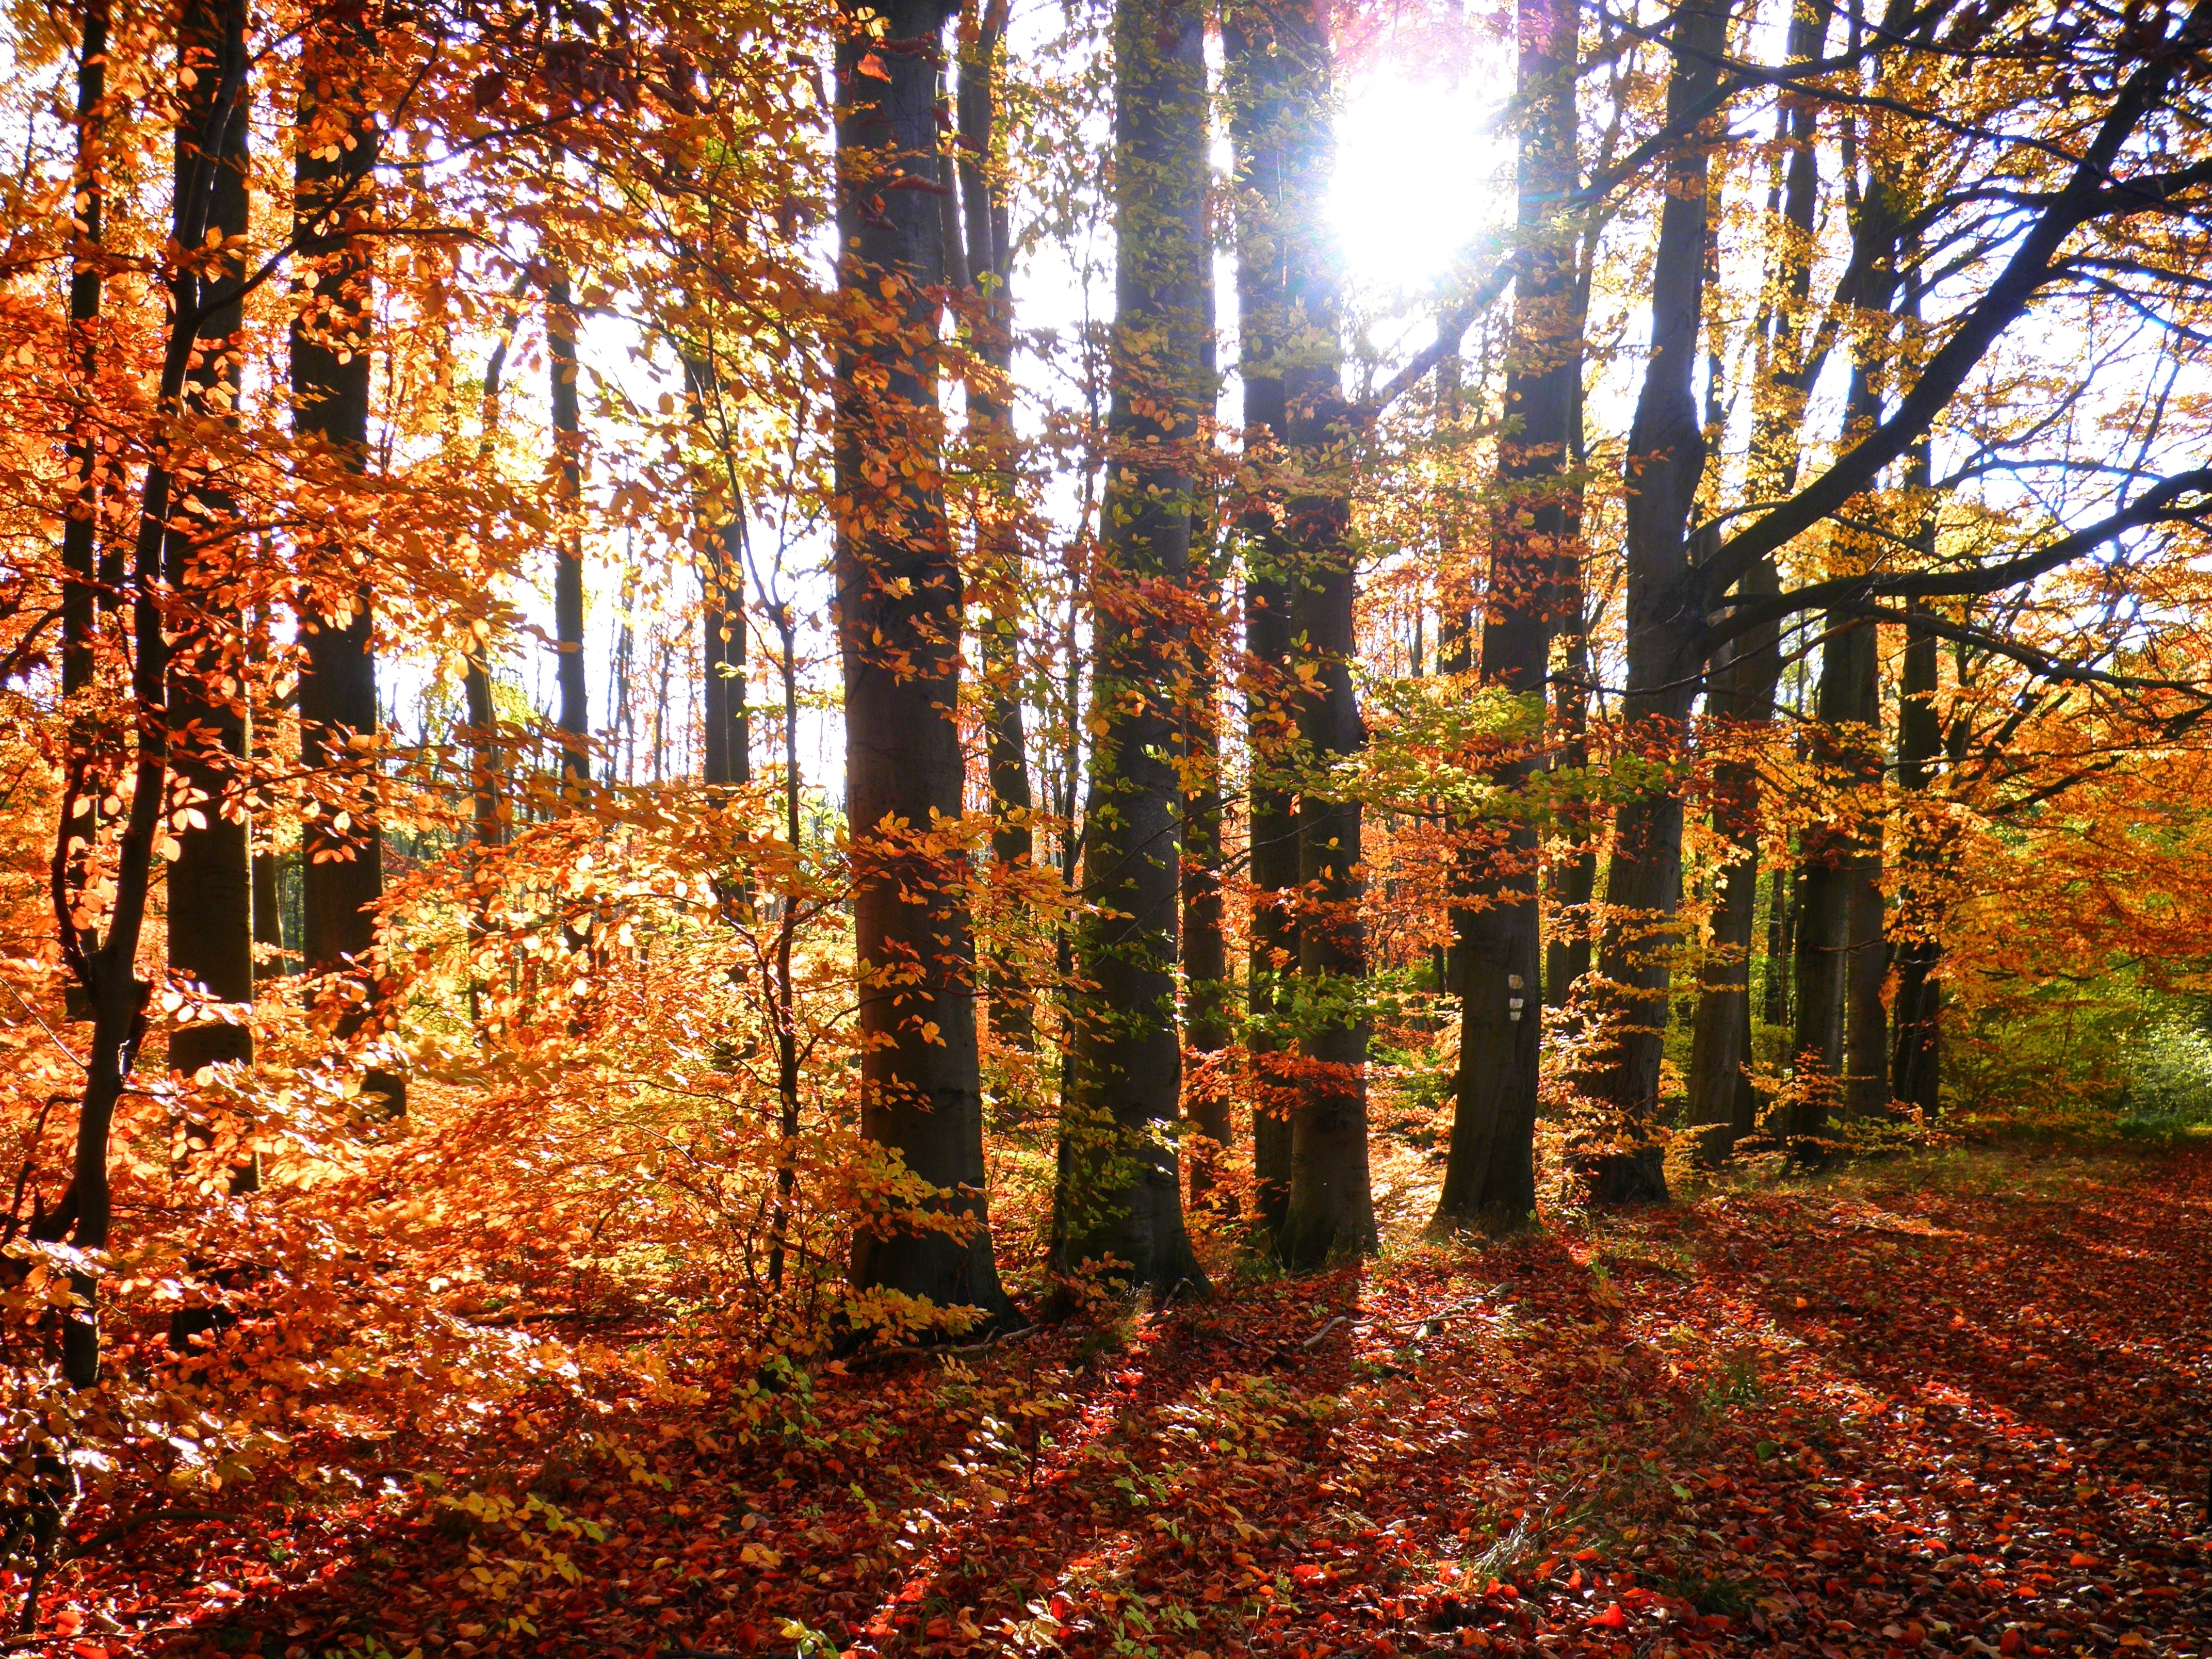
landscape, tree, nature, forest, plant, sunlight, leaf, scenic, autumn, colorful, season, cheerful, leaves, sunny, deciduous, grove, woodland, habitat, october, mood, time of year, larch, ecosystem, peaceful atmosphere, biome, natural environment, woody plant, temperate broadleaf and mixed forest, temperate coniferous forest, fairy wild